Tidjane Thiam

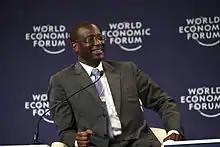
Thiam speaking at the World Economic Forum in Dalian, China, 2011.

On returning to Europe, Thiam was offered a partnership by McKinsey in Paris, becoming one of the leaders of the company's financial institutions practice. In 2002 he joined Aviva, initially as group strategy and development director, then as managing director of Aviva International, chief executive of Aviva Europe and an executive director, sitting on the plc board. In January 2007, after Richard Harvey announced he would step down as chief executive of Aviva, Thiam was tipped as a possible future head of the group. Thiam left Aviva in September 2007 to become chief financial officer of Prudential plc. In March 2009, Thiam was named chief executive, effective from October, after Mark Tucker chose to step down. The appointment made him the first African to lead a FTSE 100 listed company. His departure from the role was announced on 10 March 2015.